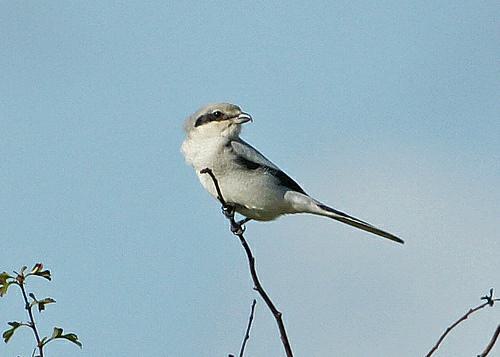
A photo of a great grey shrike